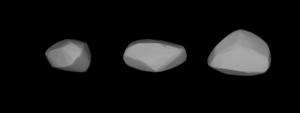
(390) Alma est un astéroïde de la ceinture principale découvert par Guillaume Bigourdan le 24 mars 1894.